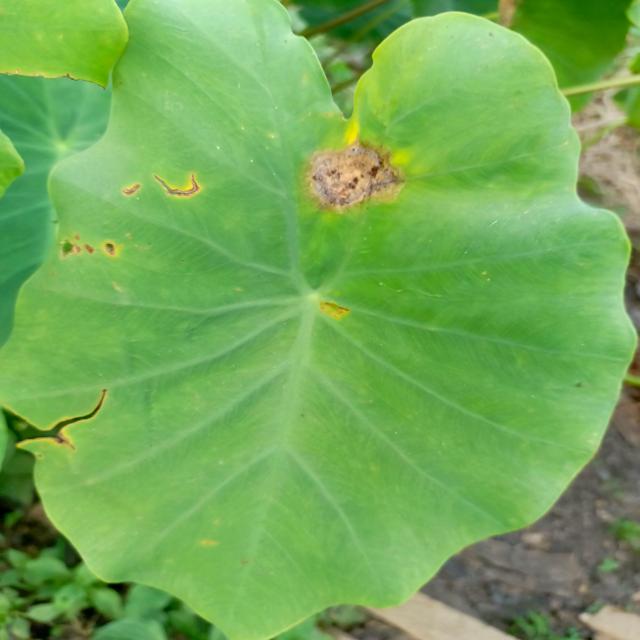
Label: Mid_Blight